Francisco Garcés

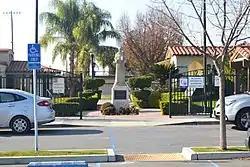
Garces Memorial High School in Bakersfield is named after Garcés.

Garcés became a key player in this effort, conducting extensive explorations in the Sonoran, Colorado, and Mojave Deserts, the Gila River, and the Colorado River from the Gulf of California and Lower Colorado River Valley to the Grand Canyon. He encountered and recorded accounts of the Native American tribes in their desert and riparian valley homelands, and established peaceable relations for the Crown, including with the Quechan, Mojave, Hopi, and Havasupai. Many journeys were explorations on his own in the deserts. He accompanied soldier-explorer Juan Bautista de Anza part way in both his large overland expeditions: the 1774 De Anza Expedition - first to reach Alta California's Pacific coast from the east; and the 1775-76 Anza Colonizing Expedition, which traveled as far north as San Francisco Bay. Garcés also crossed the Mojave Desert on the Mohave Trail and then the Old Tejon Pass and explored the southern San Joaquin Valley in 1776. The eastern part of the route Garcés took from the Colorado River across the Mojave Desert is known to four-wheel-drive adventurers today as the Mojave Road.